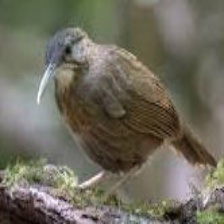
Species: ABBOTTS BABBLER
Scientific name: MALACOCINCLA ABBOTTI